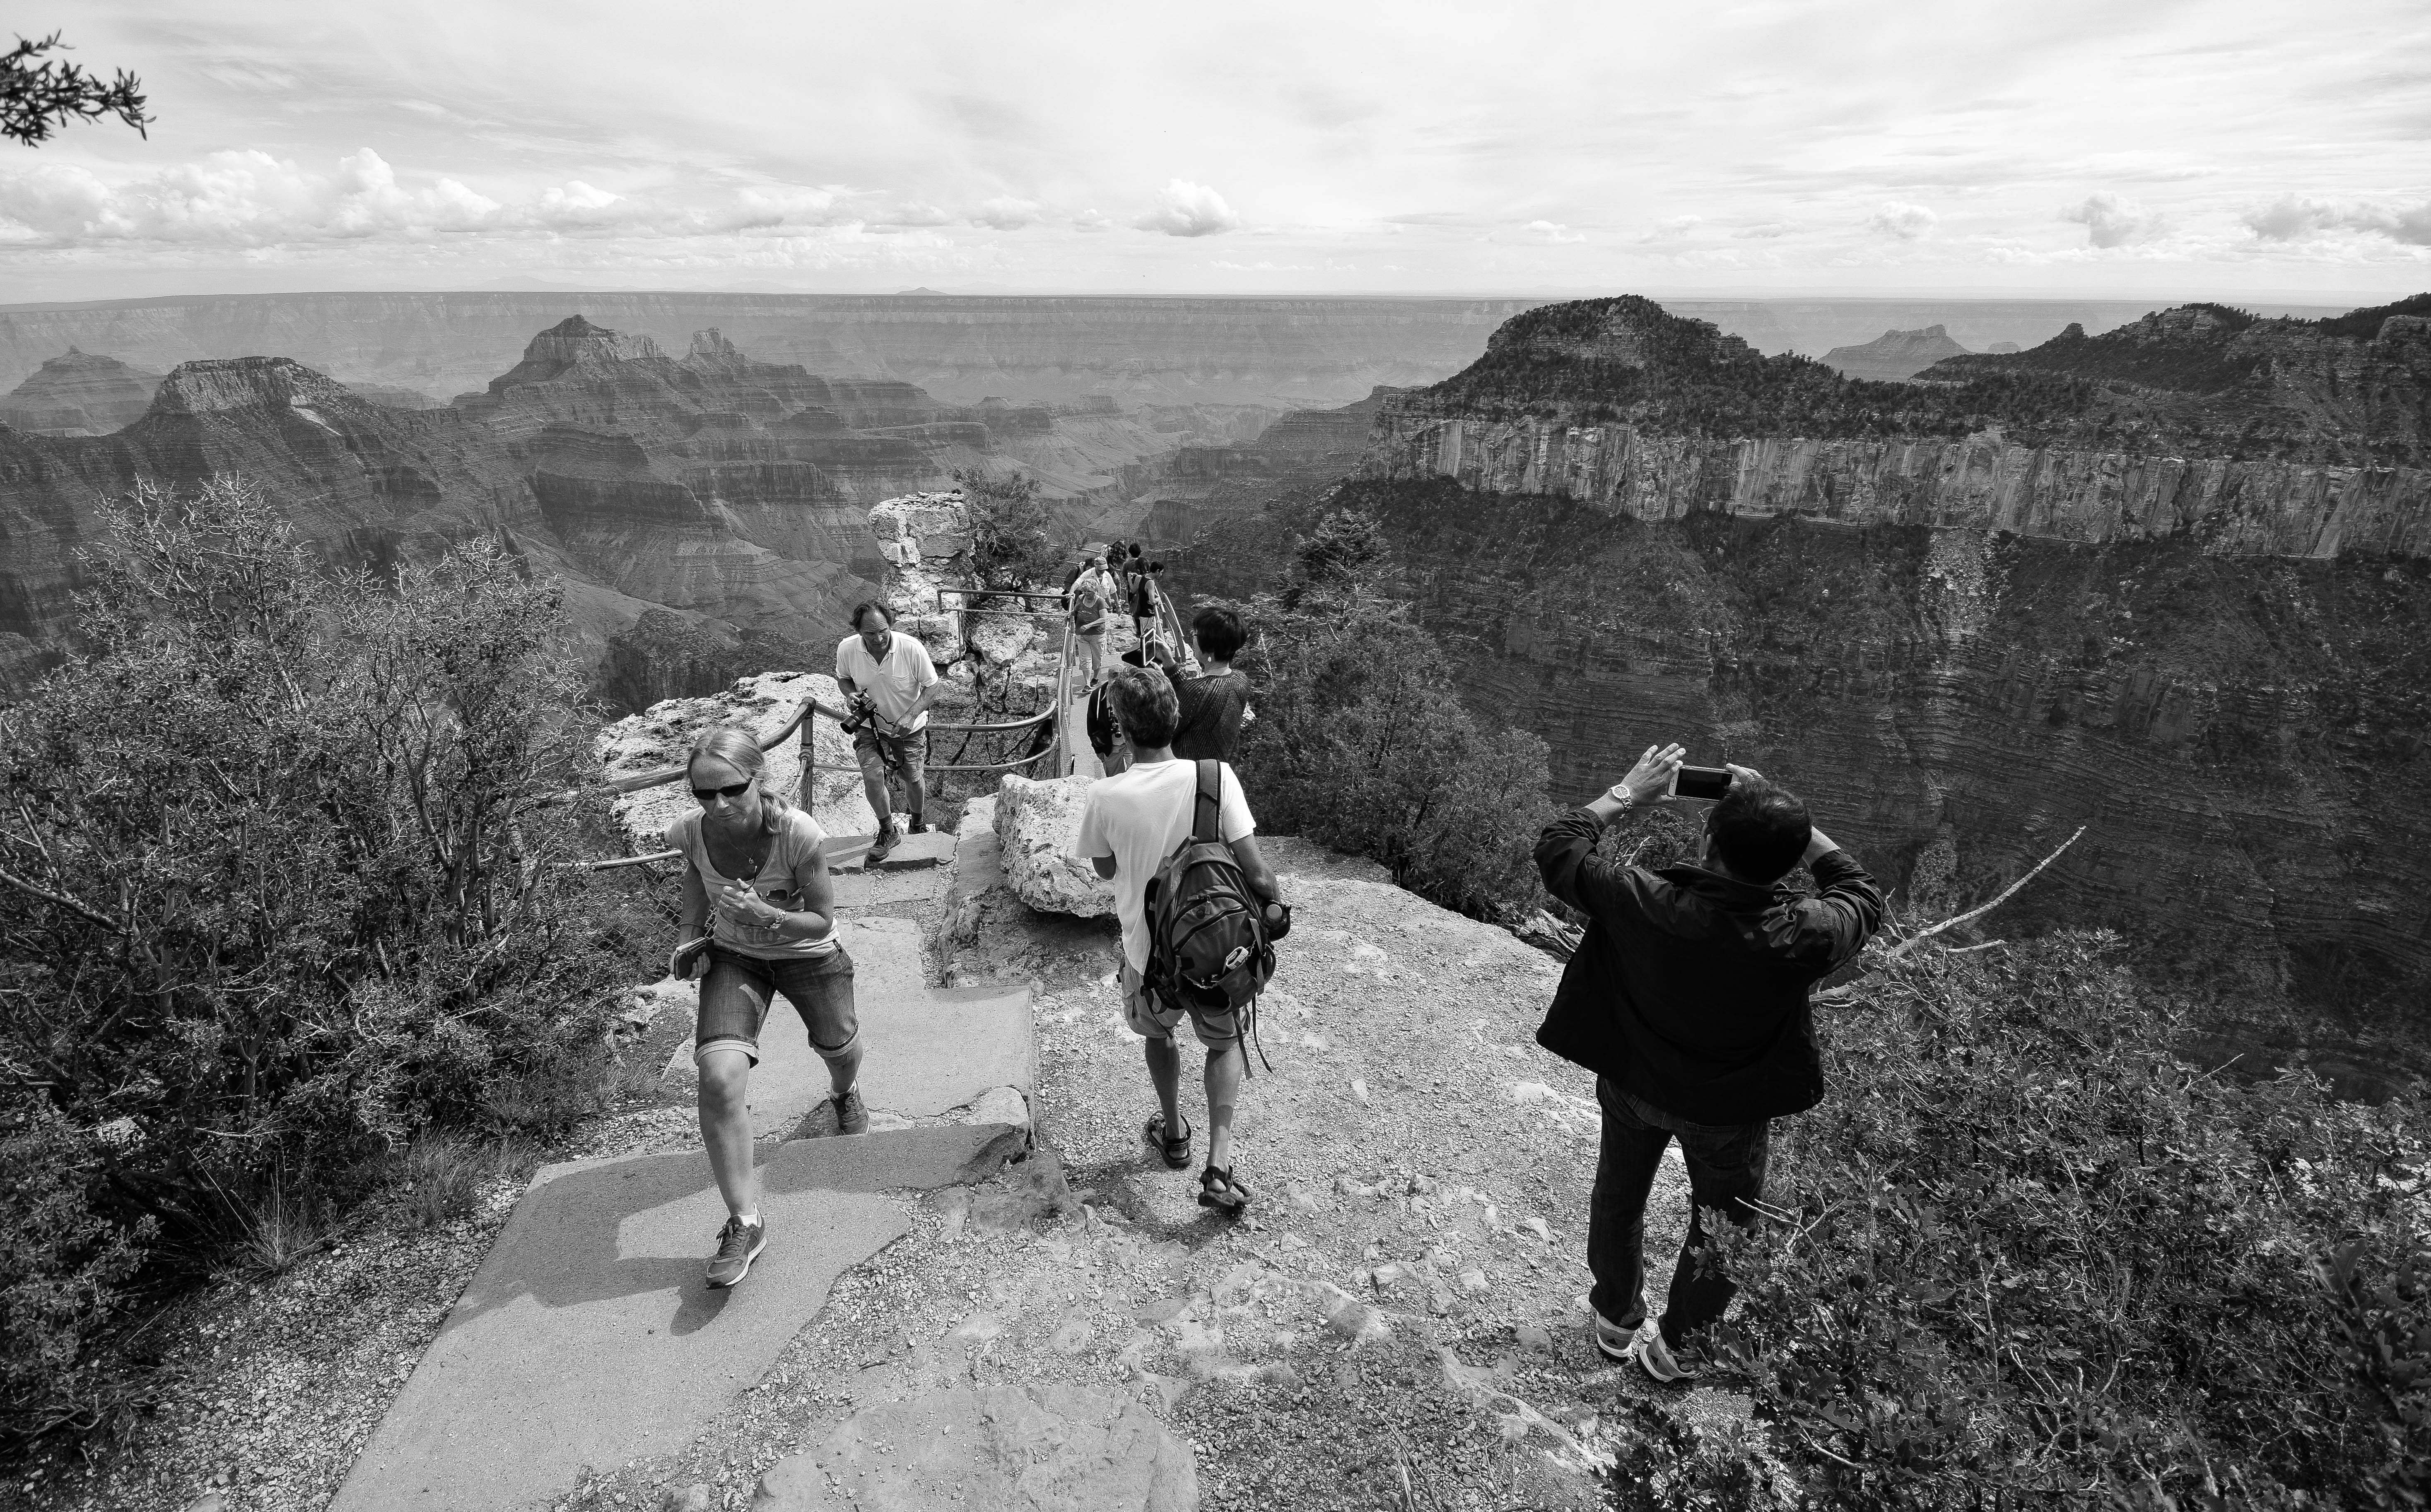
nature, wilderness, walking, mountain, black and white, people, white, photography, adventure, nikon, black, monochrome, arizona, bw, nationalpark, blackandwhite, blackwhite, photograph, noiretblanc, noir, blanc, negro, blanco, naturaleza, schwarz, pretoebranco, blancoynegro, nero, branco, byn, grandcanyon, viewpoint, weis, bianconero, bianco, blanconegro, bn, noirblanc, biancoenero, pretobranco, preto, schwarzundweis, nikond3300, northrim, granca on, granca ondelcolorado, monochrome photography, mountainous landforms